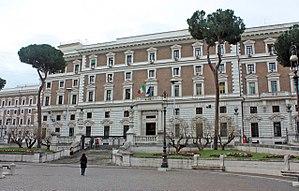
Le Viminal, situé entre le Quirinal au nord et l'Esquilin au sud, est une des deux plus petites des sept collines de Rome avec le Capitole.
Le palais du Viminal est un palais romain construit à Piazza del Viminale dans le rione de Monti sur la colline du Viminal et siège depuis 1925 du Ministère italien de l'Intérieur.